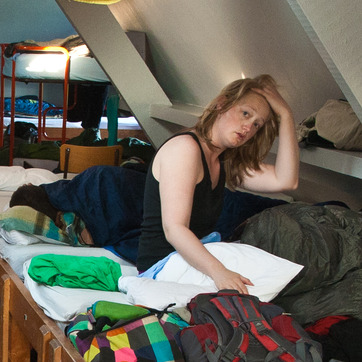
Material: skin